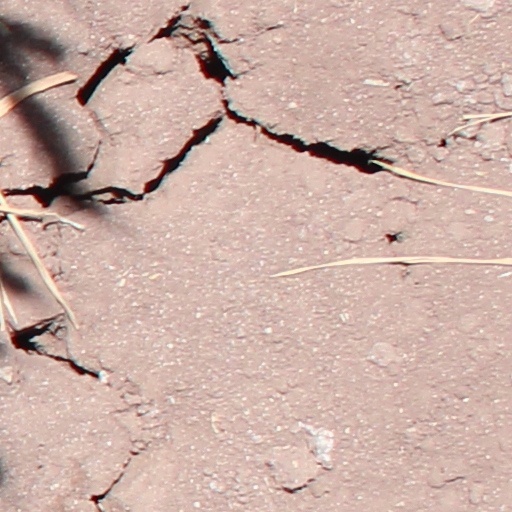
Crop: wheat